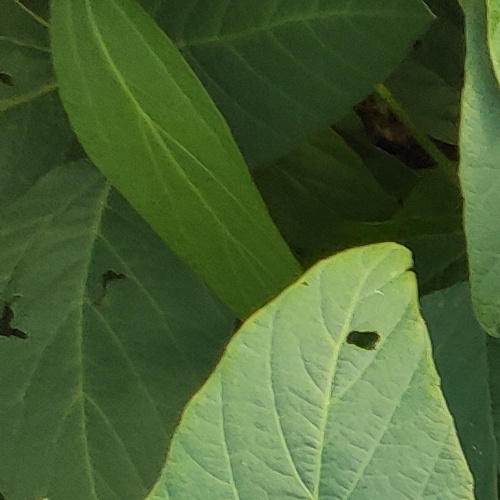
Label: Caterpillar